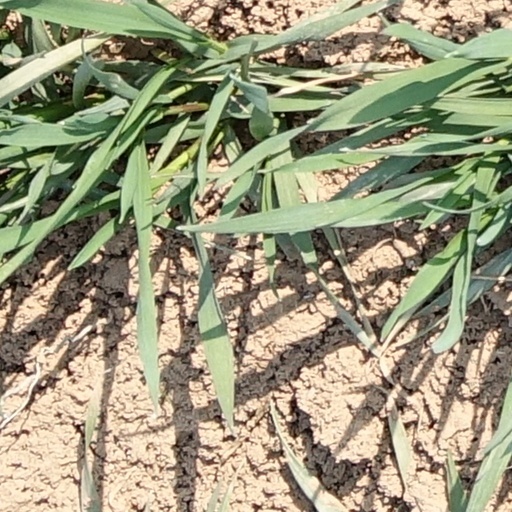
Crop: wheat